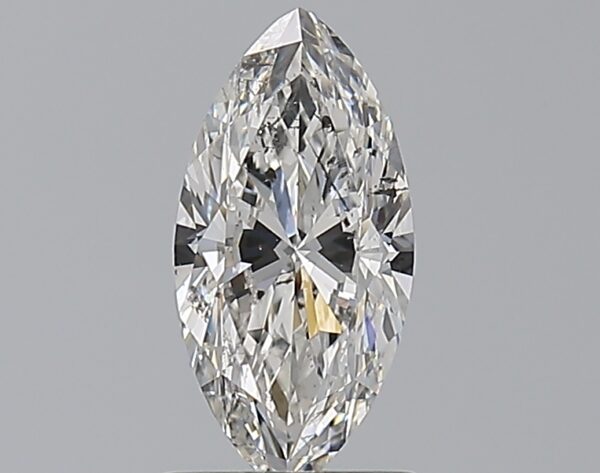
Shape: marquise
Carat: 1
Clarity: SI2
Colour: G
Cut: GD
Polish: EX
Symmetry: VG
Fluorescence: M
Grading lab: GIA
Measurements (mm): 10.18 x 5.03 x 3.08